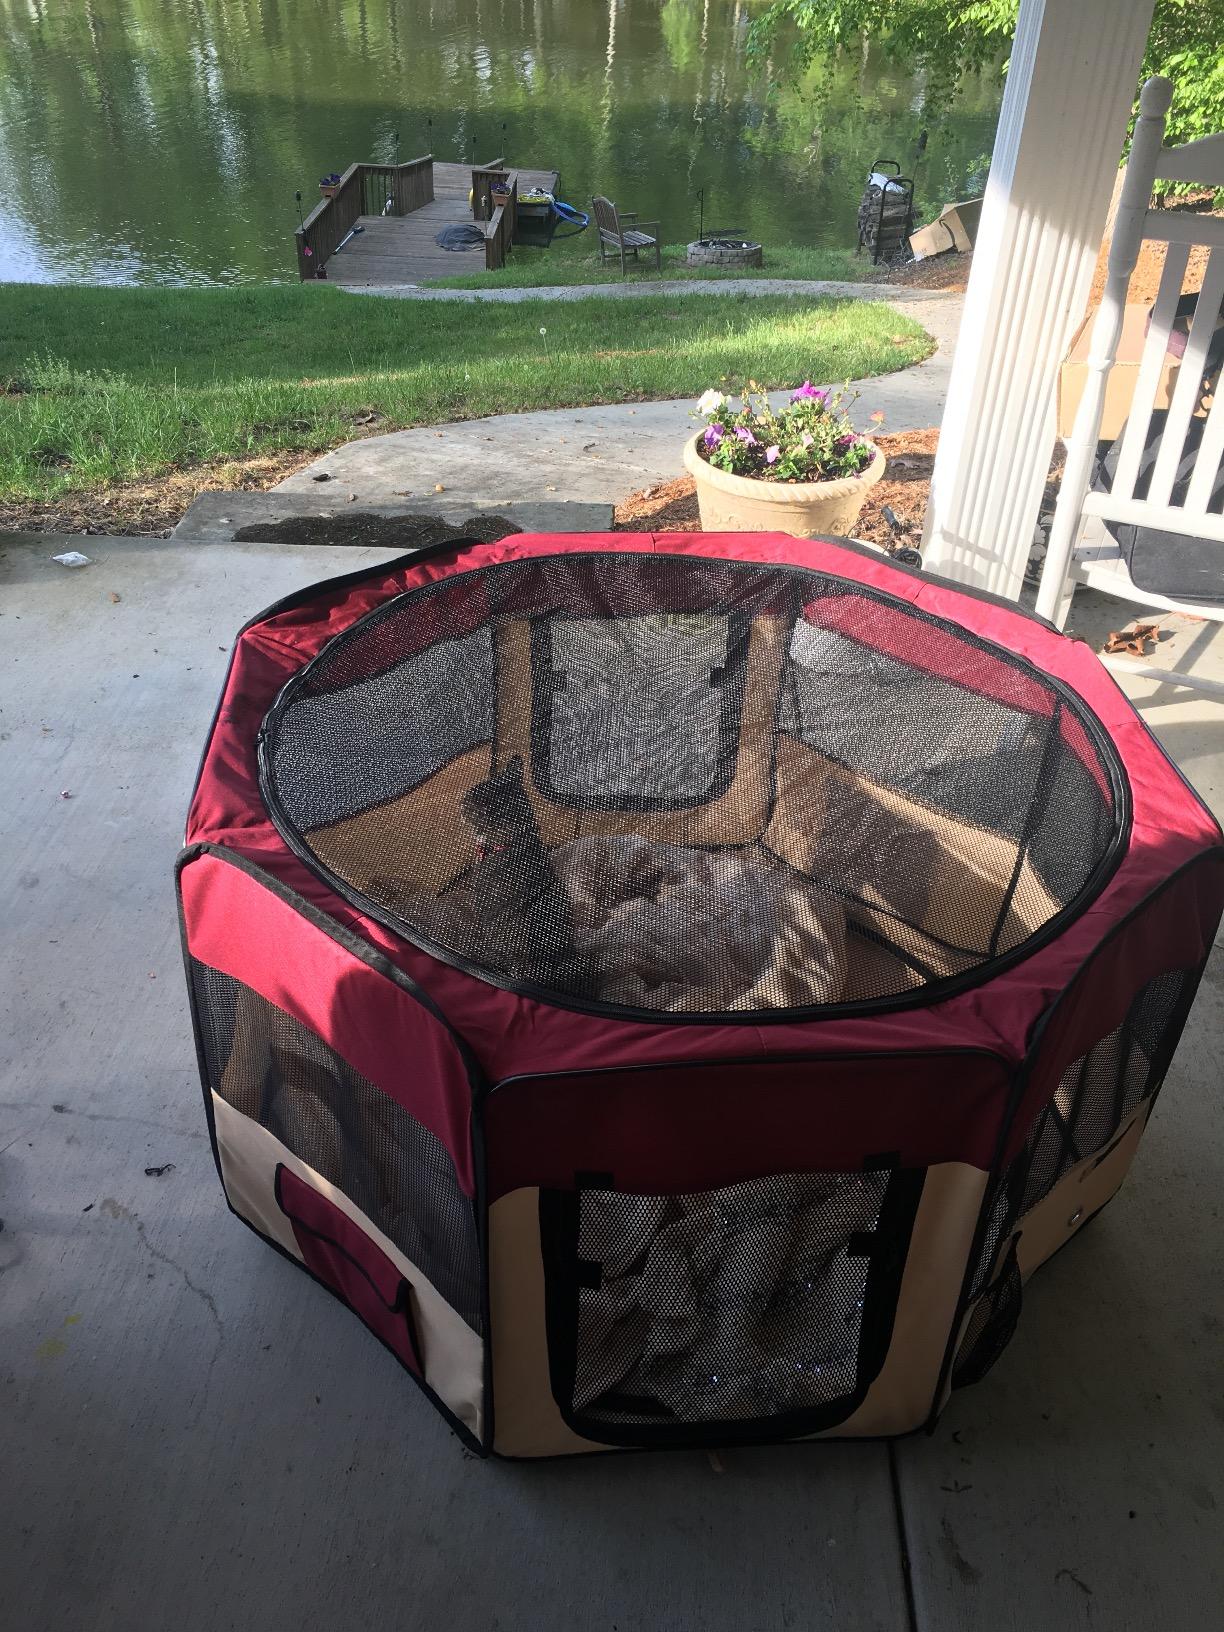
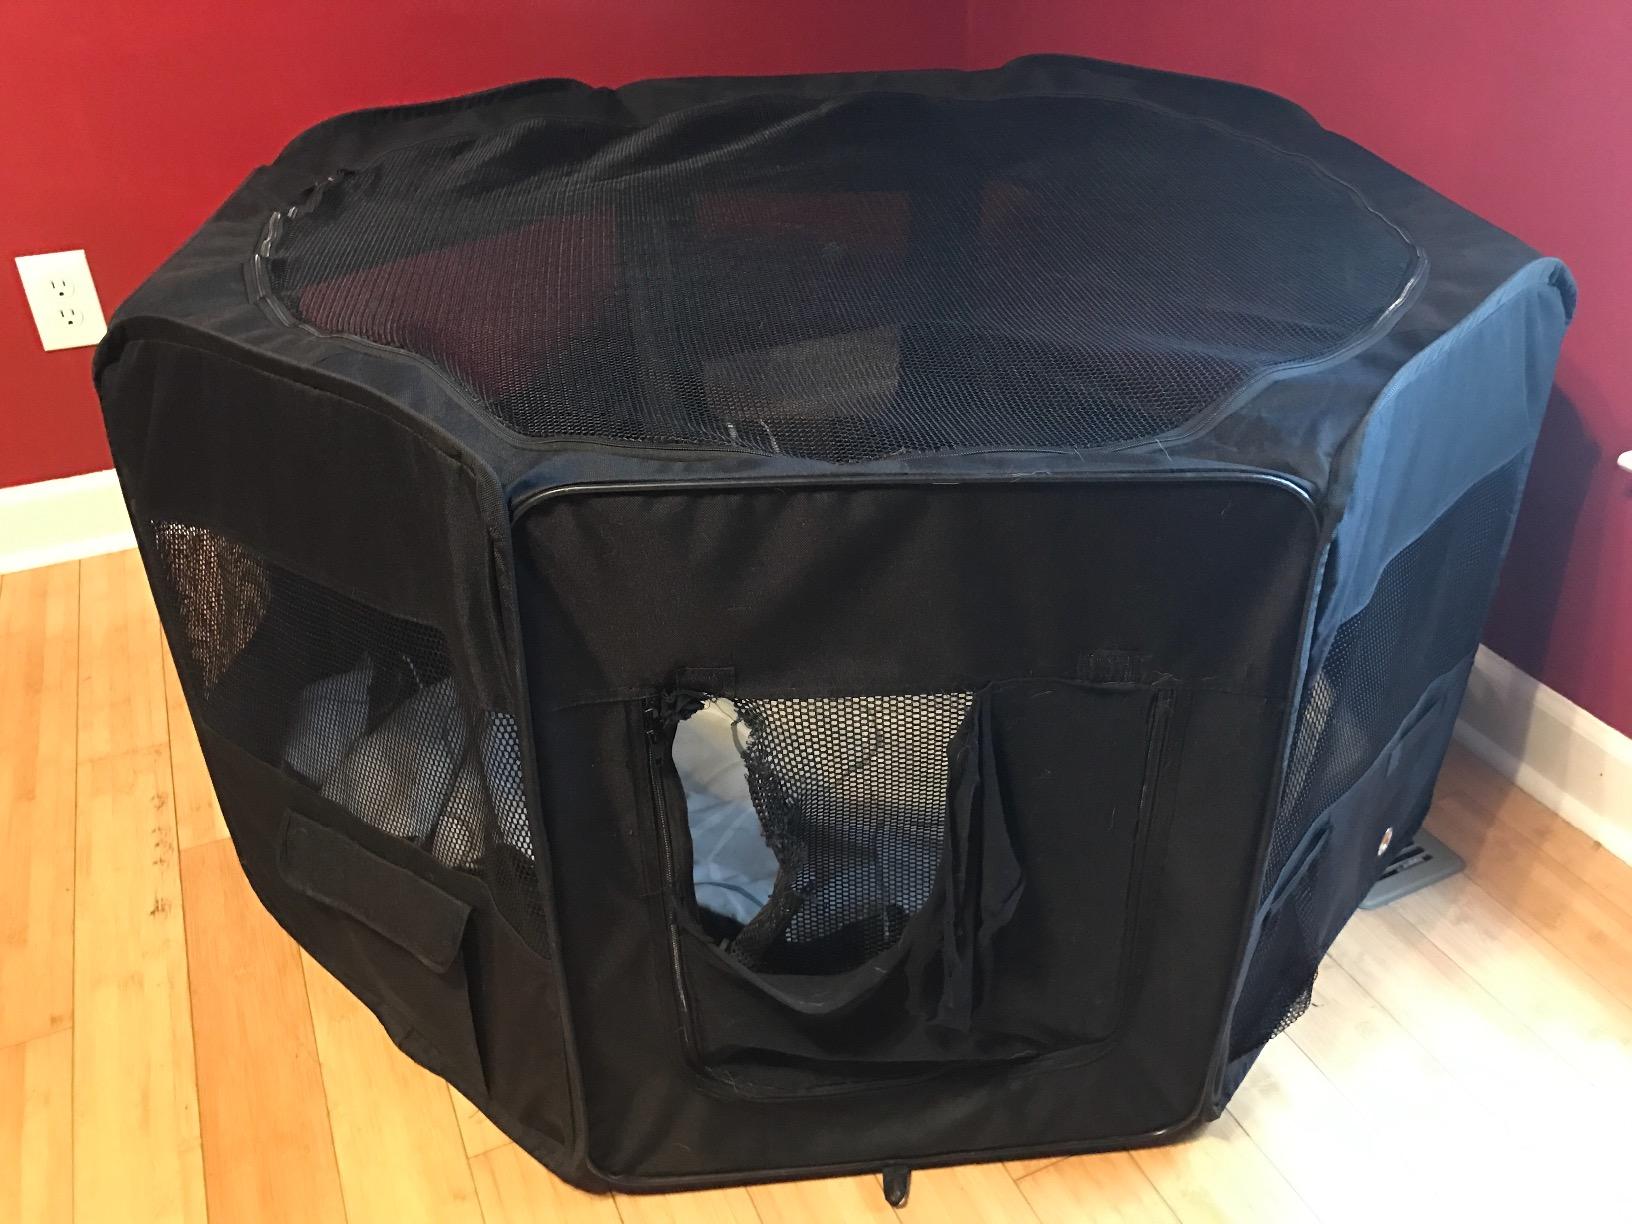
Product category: items_kennel
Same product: no